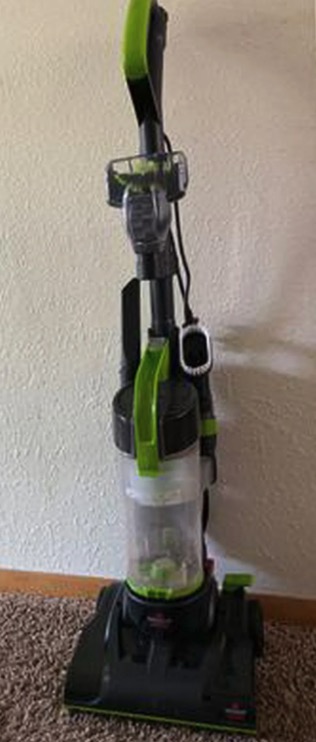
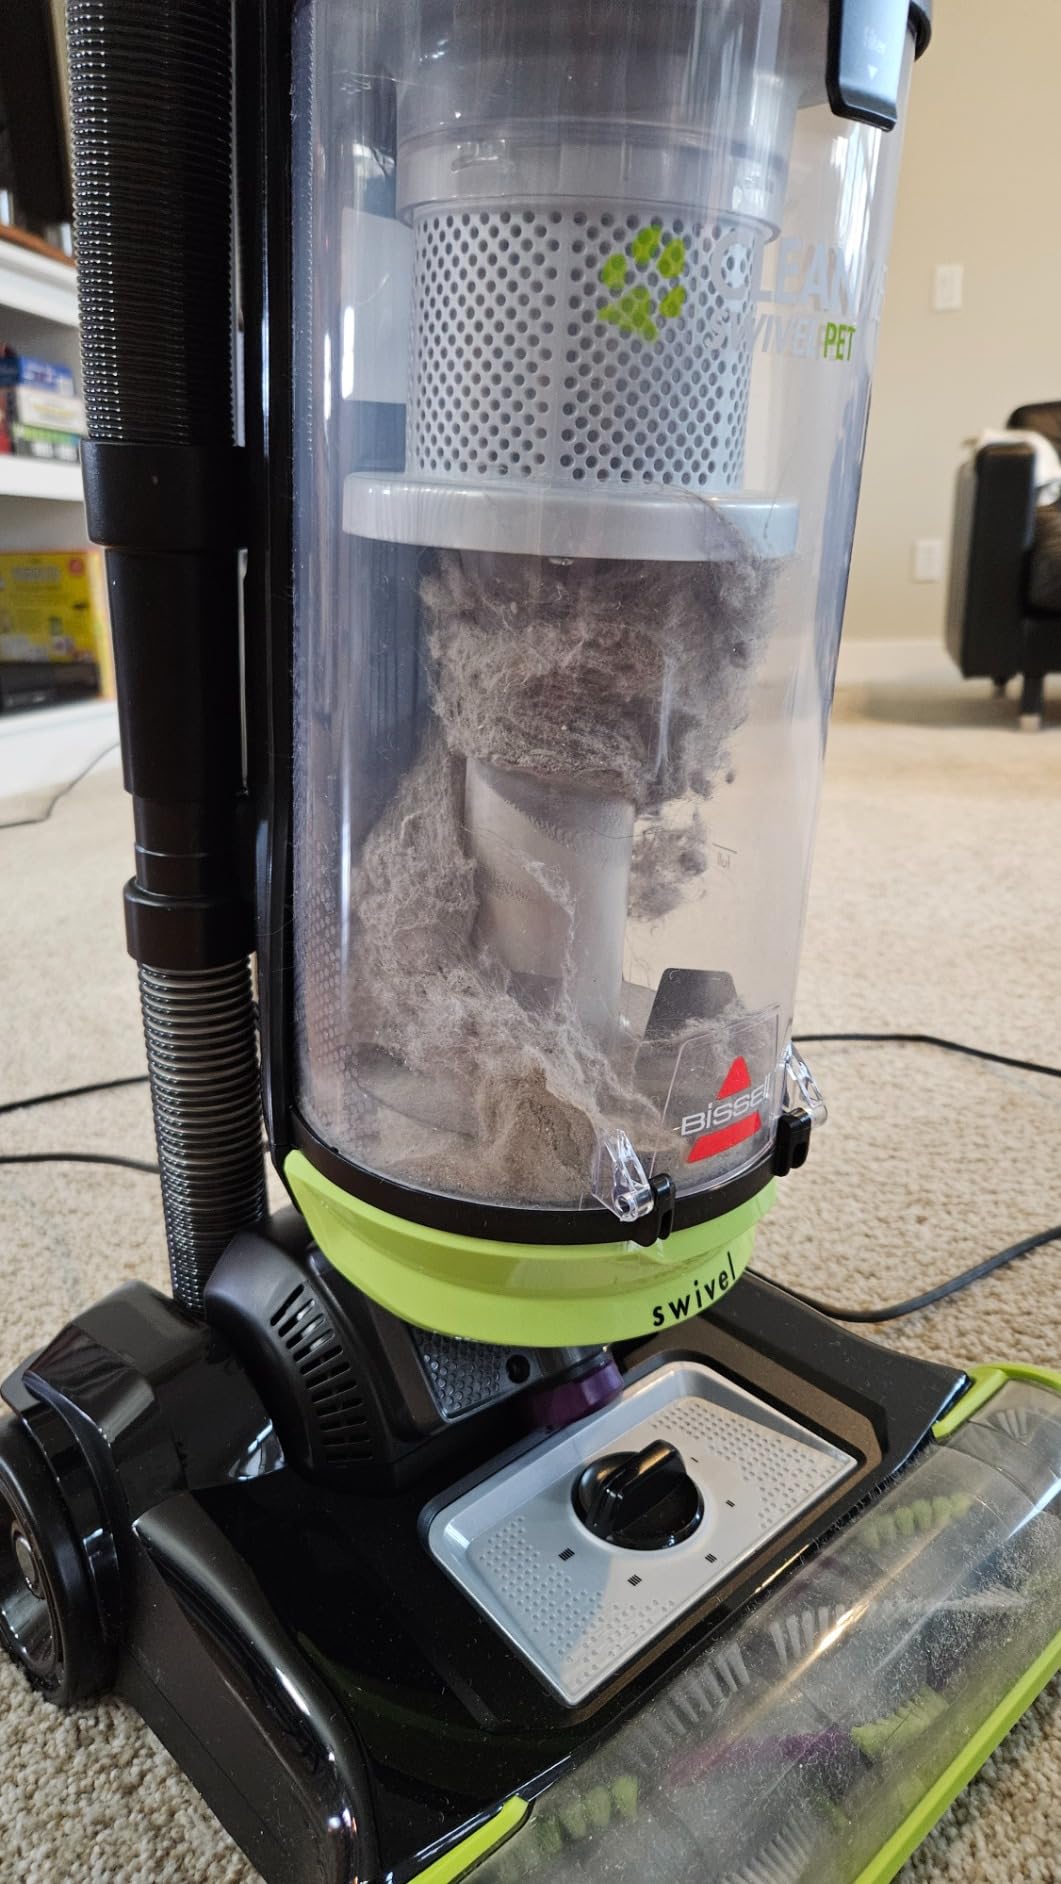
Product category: items_vacuum
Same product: no